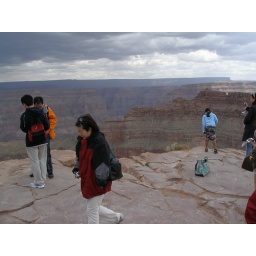
The girl in blue is right at the edge of the sheer drop off.